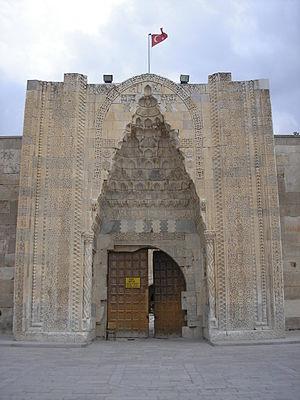
En maçonnerie, l'encorbellement ou assise en encorbellement, désigne toute saillie qui porte à faux au nu d'un mur, formée par une ou plusieurs pierres posées l'une sur l'autre, et plus saillantes les unes que les autres. Le principe de l'encorbellement permet de construire des voûtes ou des arcs dits « en encorbellement », plus facilement que l'arc en plein cintre qui fait appel à des cintres en bois.